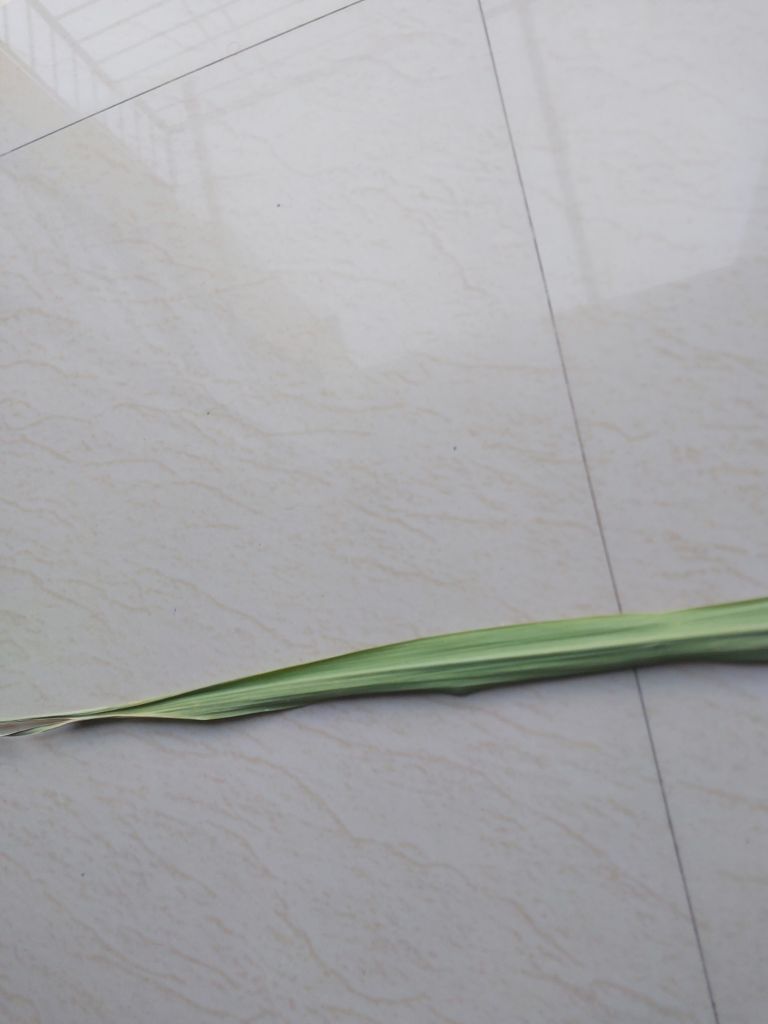
Label: Viral Disease